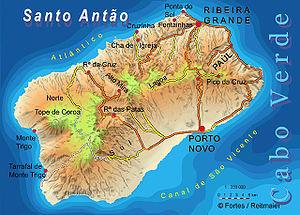
Santo Antão est la plus étendue des îles de Barlavento situées au nord de l'archipel du Cap-Vert. Elle est située à l'ouest de l'île São Vicente. L'agriculture est la principale ressource de l'île. C'est une île entièrement d'origine volcanique qu'une chaîne de montagne considérée longtemps comme infranchissable divise en un versant nord et un versant sud. Ces versants offrent un aspect bien différent. Tandis que le nord est verdoyant et couvert de cultures en terrasse, le sud est minéral et désertique.
Le phare de Ponta do Sol est un phare situé sur Ponta do Sol à l'extrême nord de l'île de Santo Antão, du groupe des îles de Barlavento, au Cap-Vert.
Le phare de Fontes Pereira de Melo ou phare de Ponta de Tumbo est un phare situé à la pointe nord-est de l'île de Santo Antão, du groupe des îles de Barlavento, au Cap-Vert.